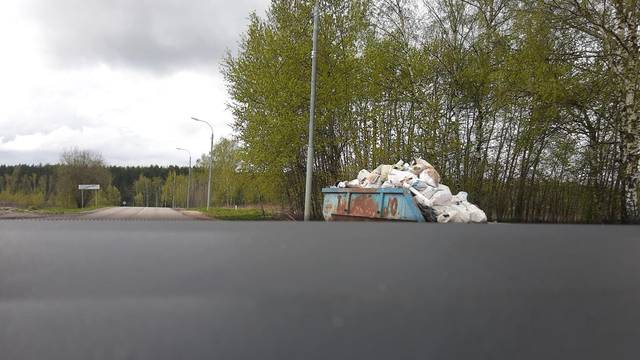
Region: Russia
Coordinates: 55.944, 37.469